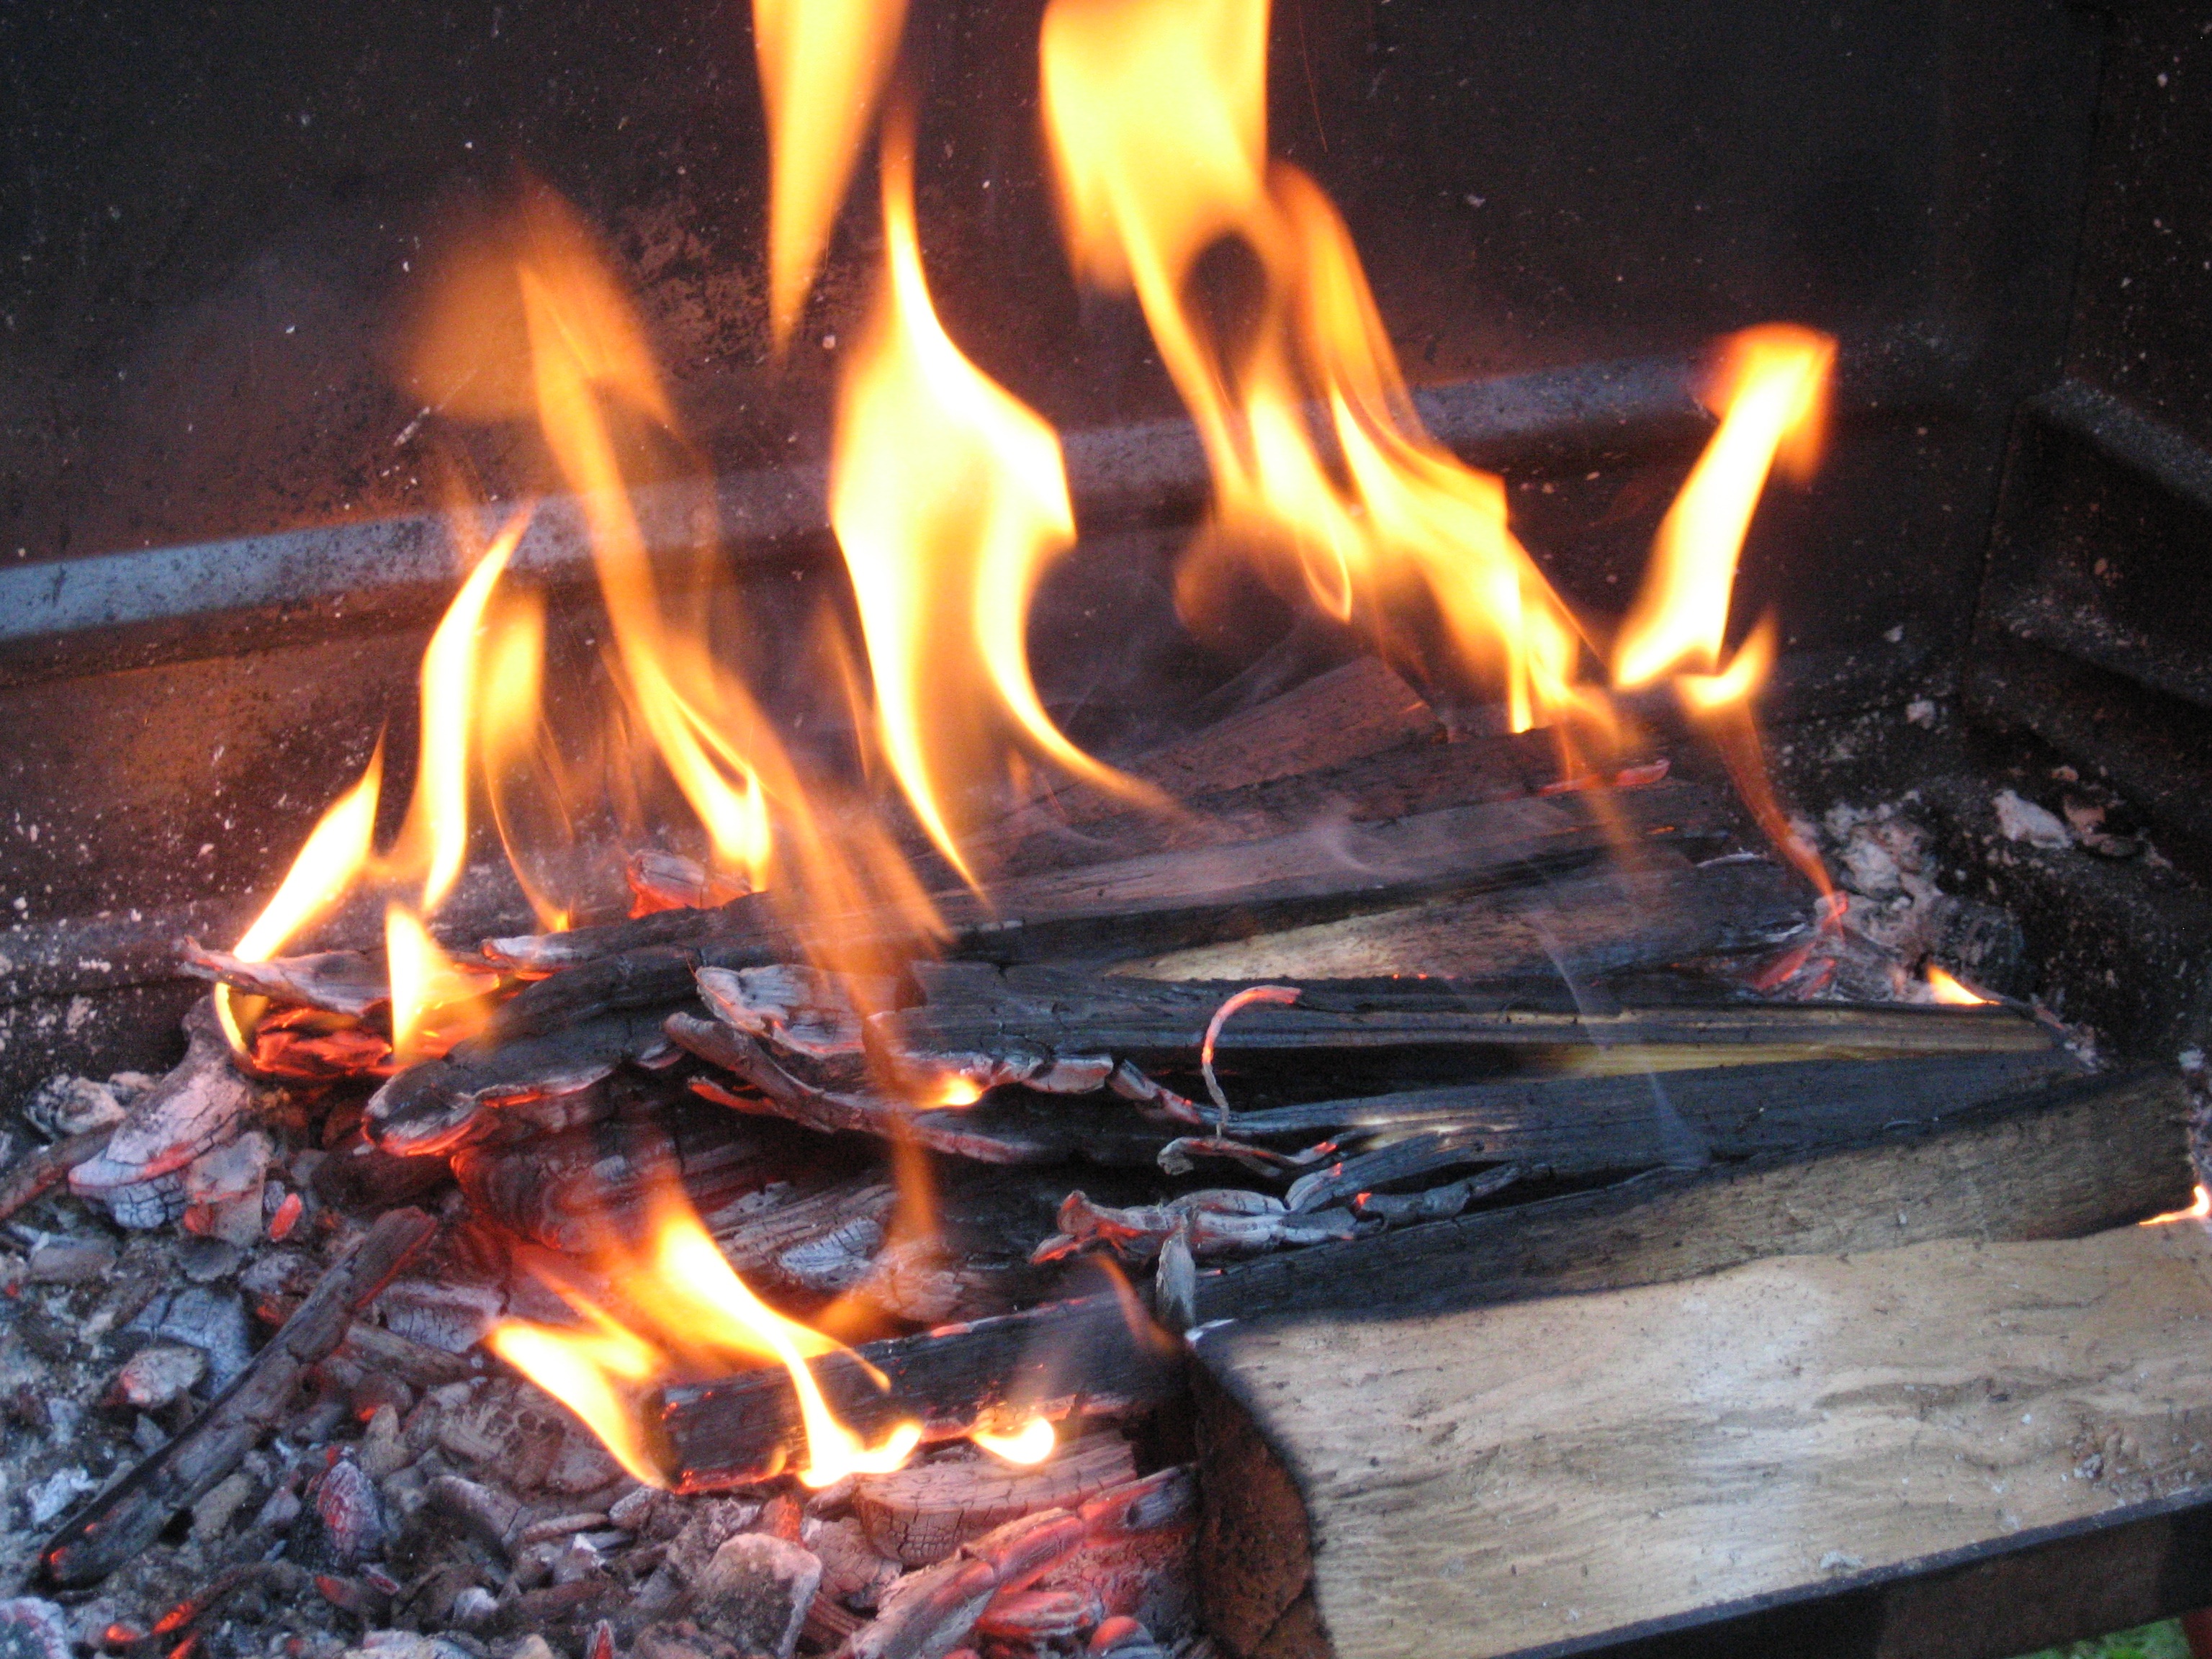
wood, orange, flame, fire, ash, campfire, bonfire, heat, grill, grilling, toasting